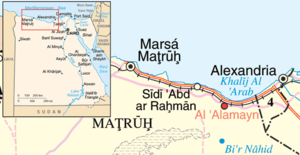
El-Alamein
Kort over Al Alamayn
El-Alamein er en by i det nordlige Egypten ved Middelhavskysten. Byen ligger 106 km vest for Alexandria og 240 km nordvest for Cairo.